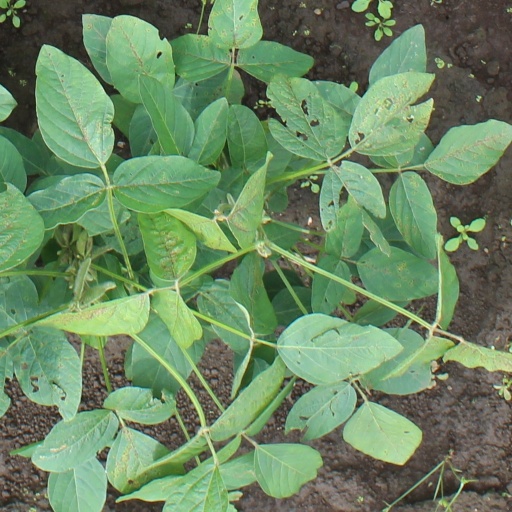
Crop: soybean